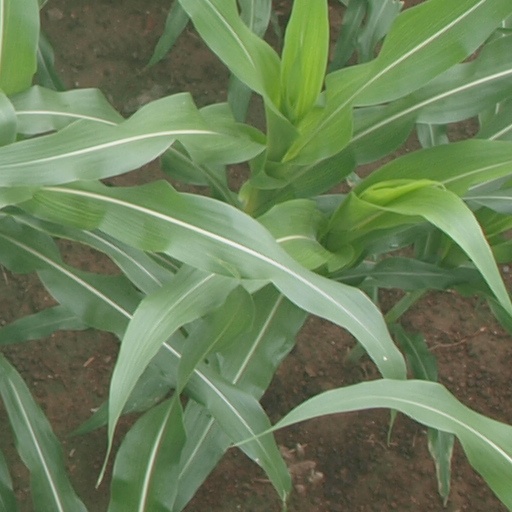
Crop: maize; corn